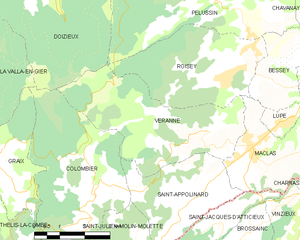
Véranne est une commune française située dans le département de la Loire en région Auvergne-Rhône-Alpes. La commune recouvre un certain nombre de hameaux, parmi lesquels le Buisson, le Camier et le Drevet.